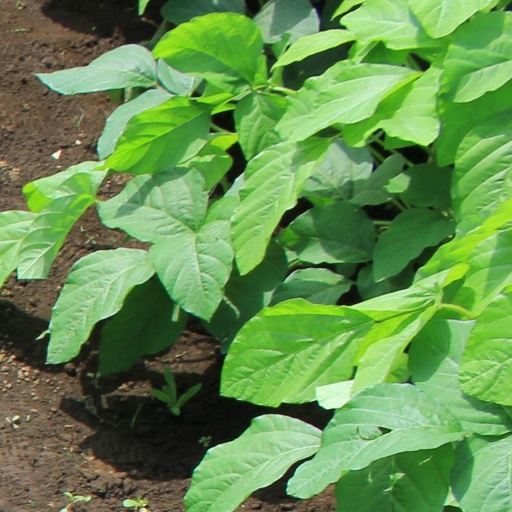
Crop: soybean